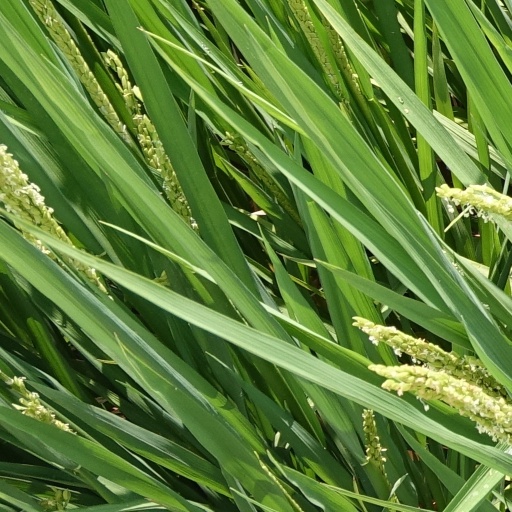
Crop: rice